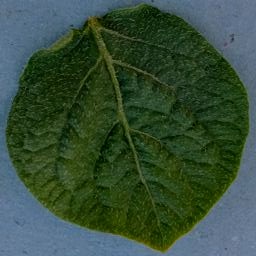
Etiqueta: Sana